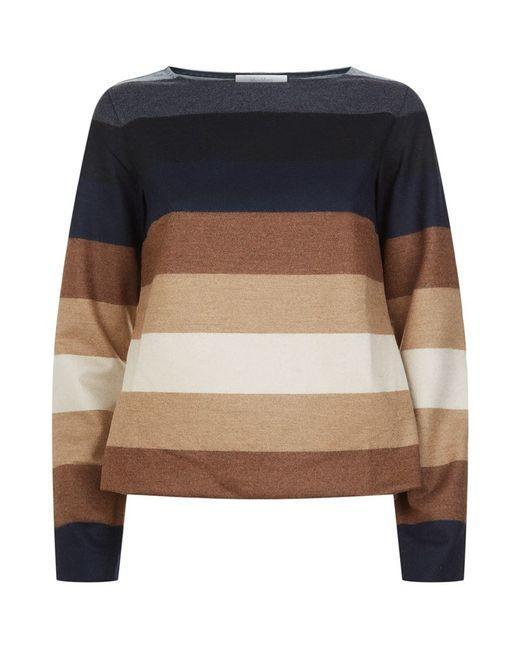
Mehrfarbiges Langarm-Sweat-Shirt